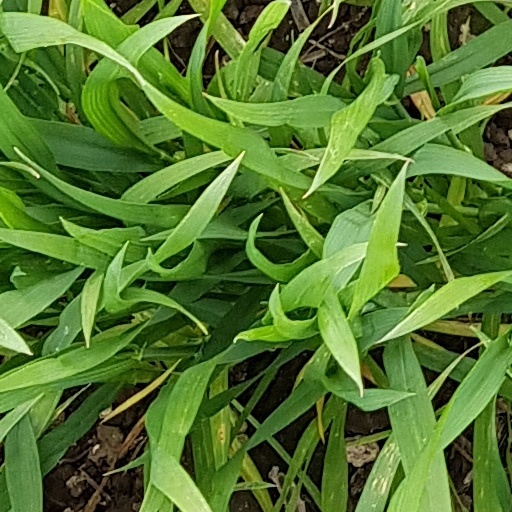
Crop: wheat